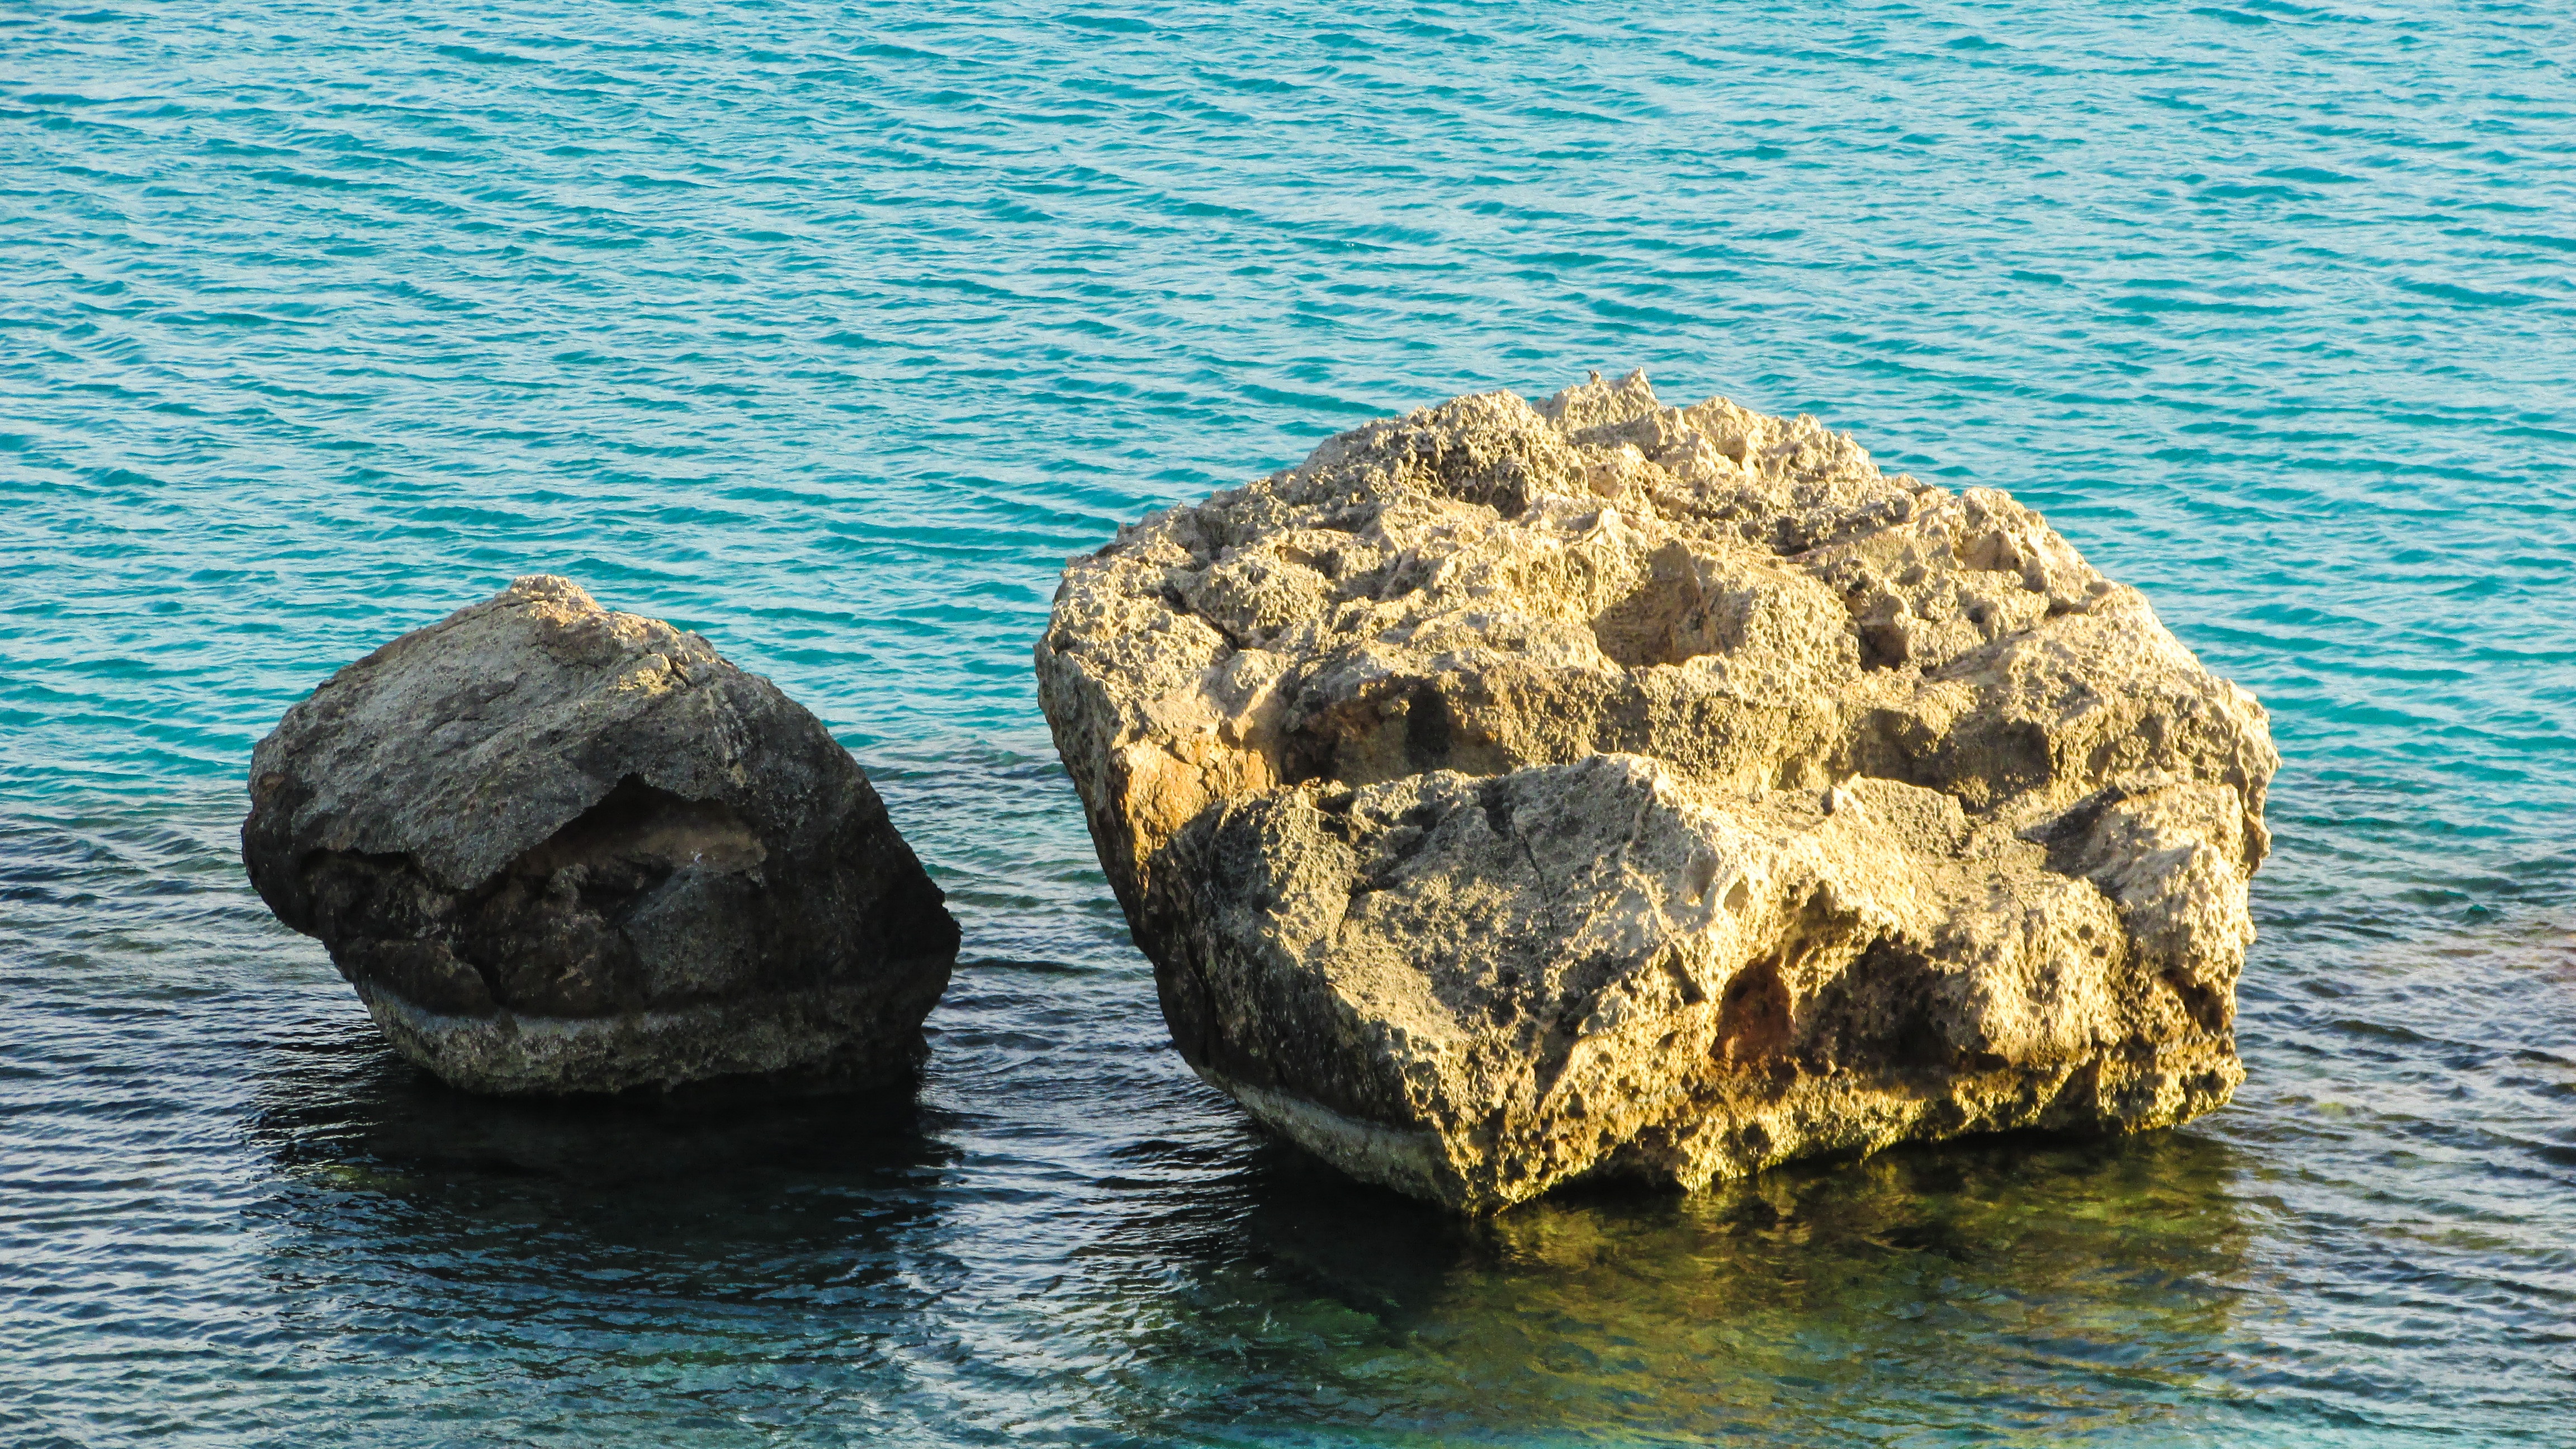
sea, coast, nature, rock, ocean, shore, formation, bay, material, rocks, geology, boulder, cyprus, islet, konnos bay